Justin Rolph Loomis

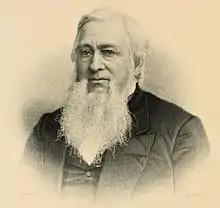
Loomis engraved by A. H. Ritchie

Justin Rolph Loomis (August 21, 1810 – June 22, 1898) was the fourth president of Bucknell University from 1858 to 1879.